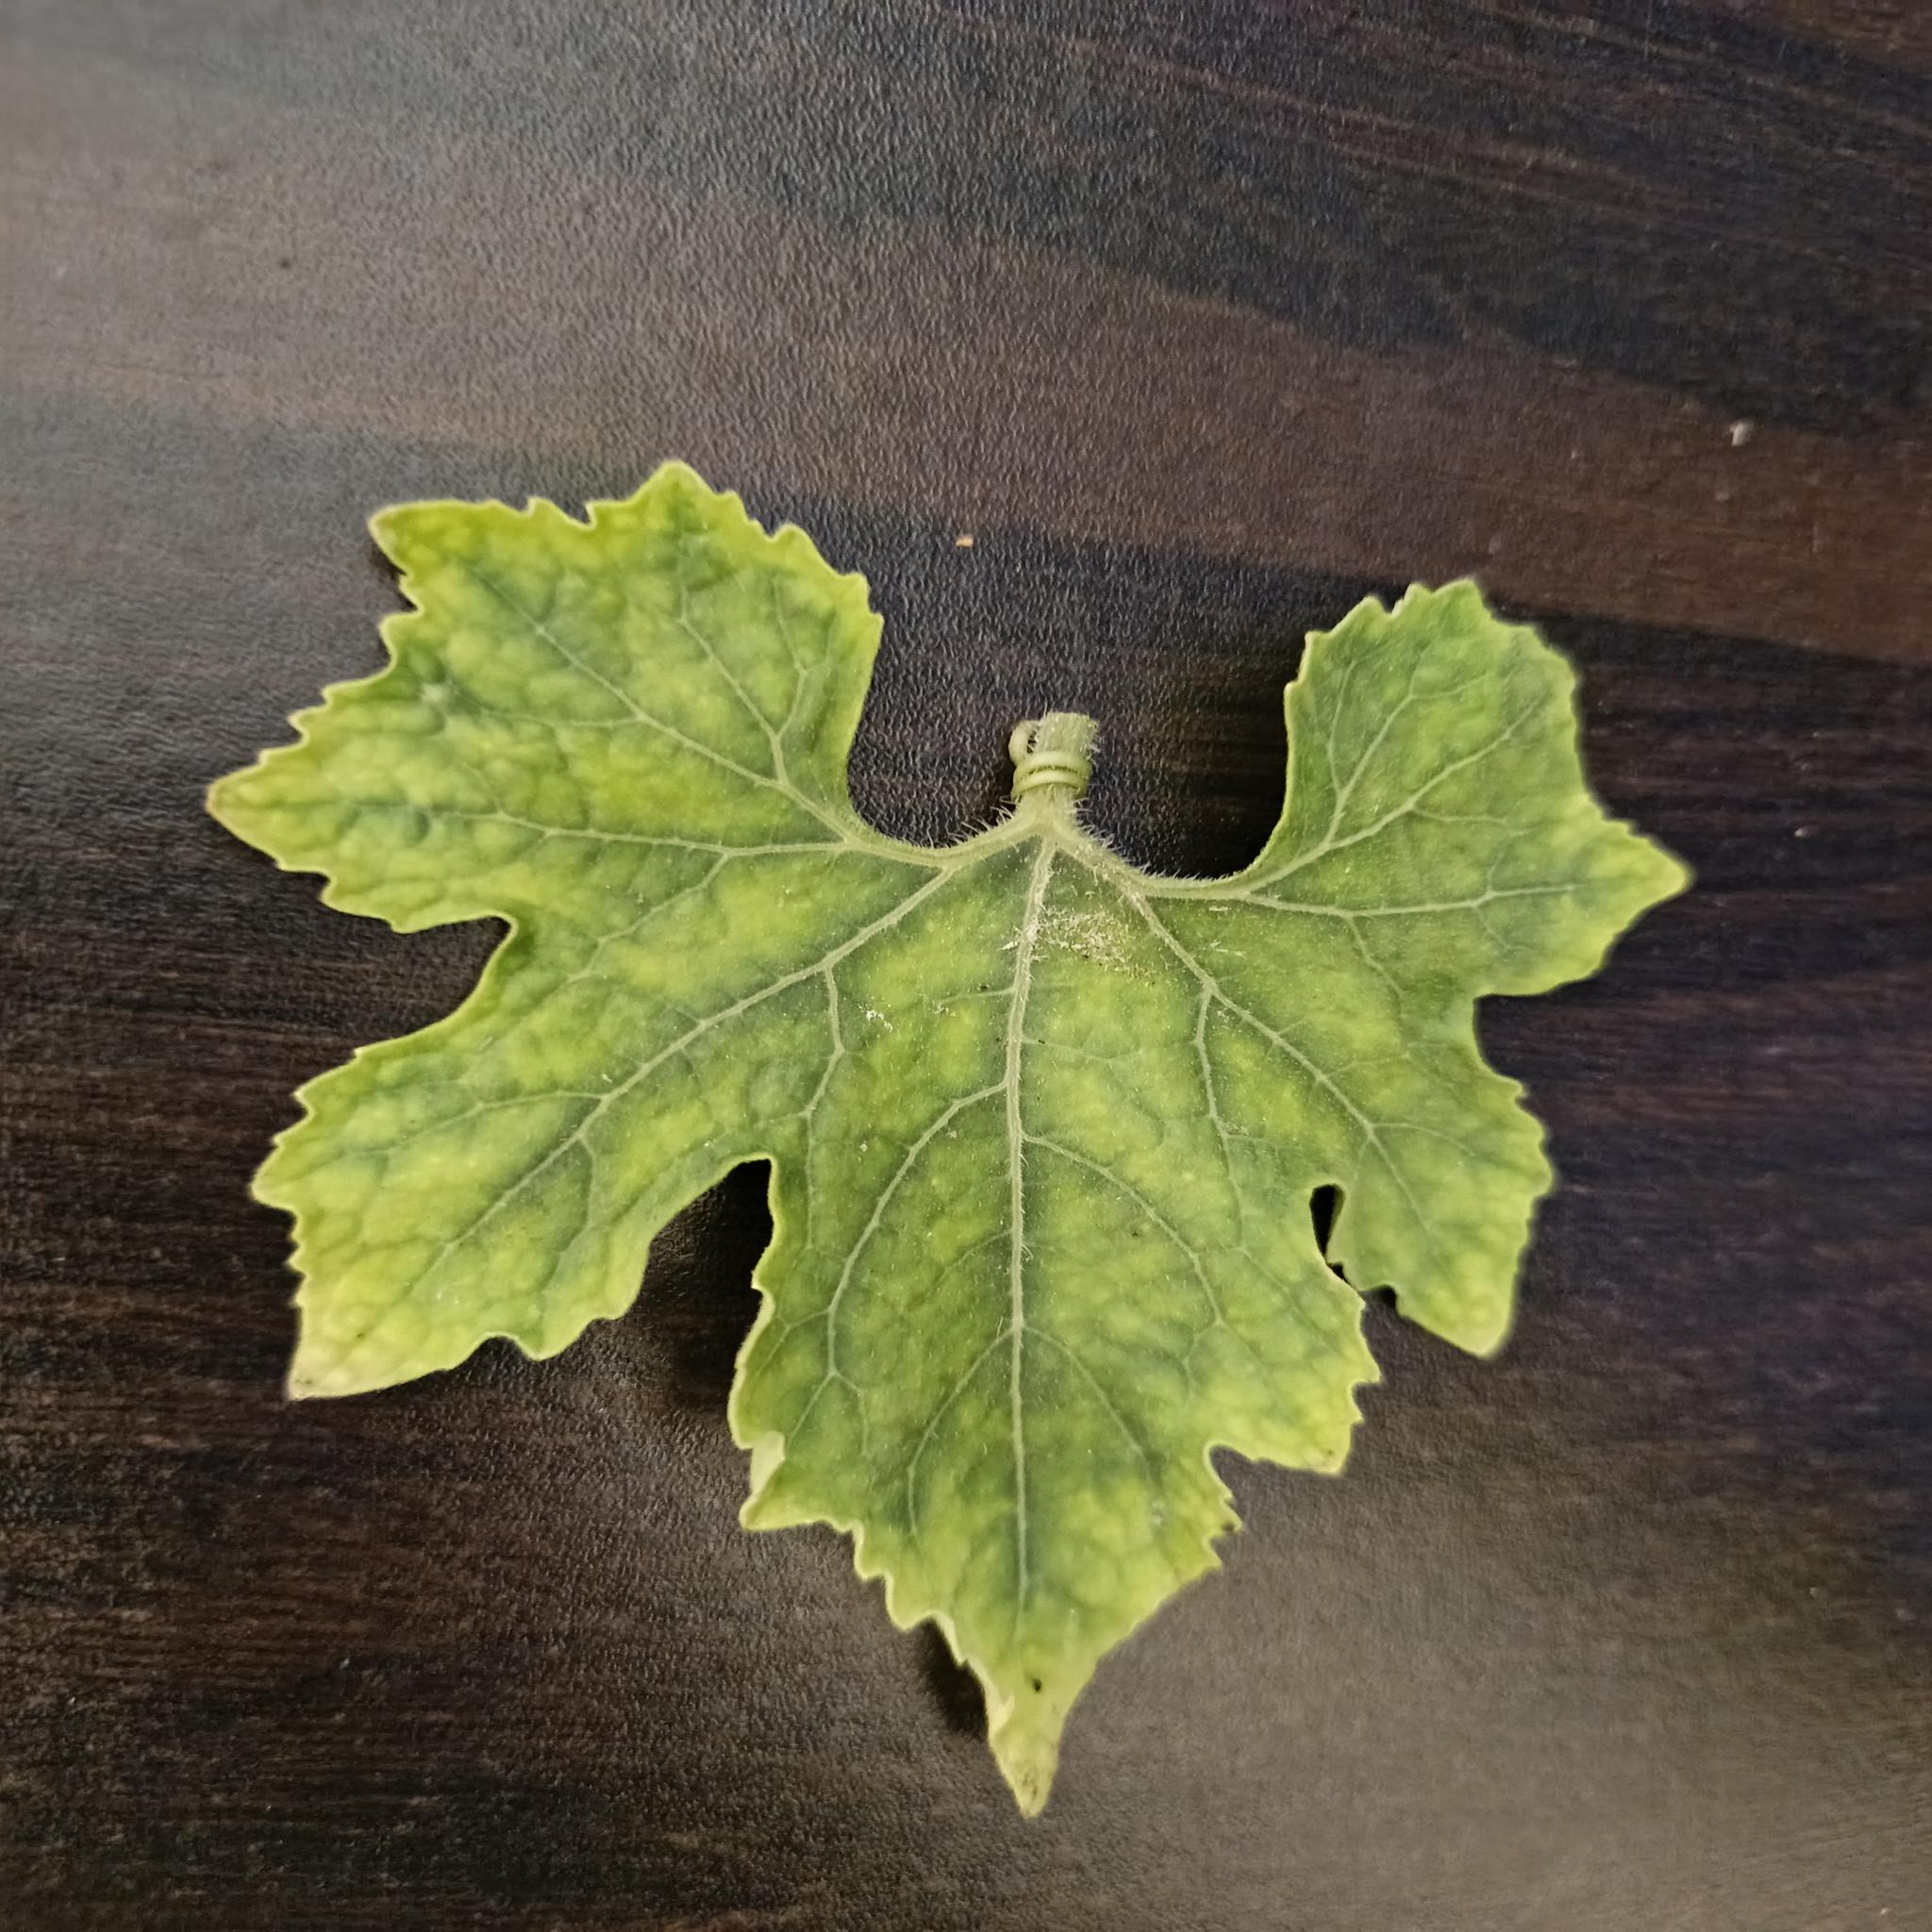
Label: Downy mildew